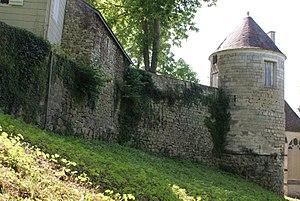
La seule tour en état de conservation, restaurée au XXe siècle, et une partie des remparts de ce qui reste du château de Gandelu, datant probablement du XIIe siècle.
Gandelu est une commune française située dans le département de l'Aisne, en région Hauts-de-France.
Alexis Kalaeff est un artiste peintre figuratif français d'origine ukrainienne né Алексей Калаев à Odessa le 16 mars 1902. Il vécut au 91, rue de Dunkerque dans le 9e arrondissement de Paris et s'est suicidé à Paris en 1978.